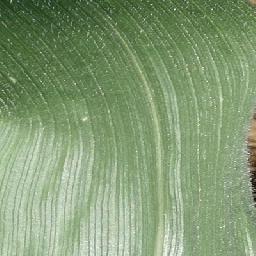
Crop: corn
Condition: (maize)_healthy